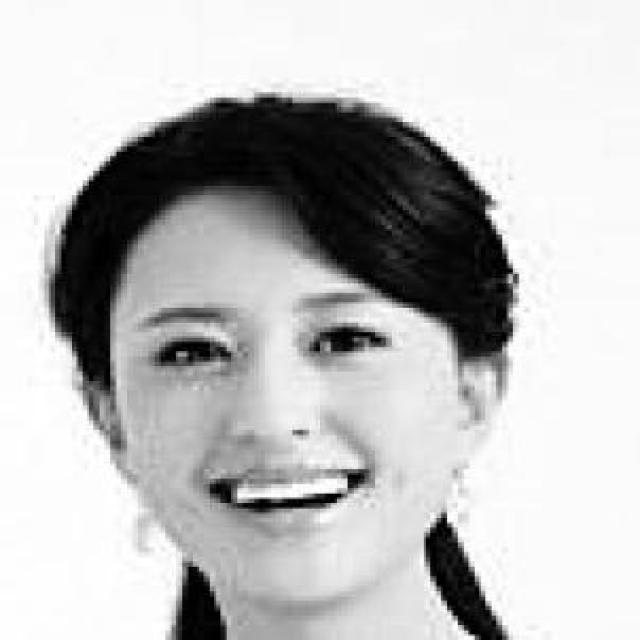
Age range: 21-44